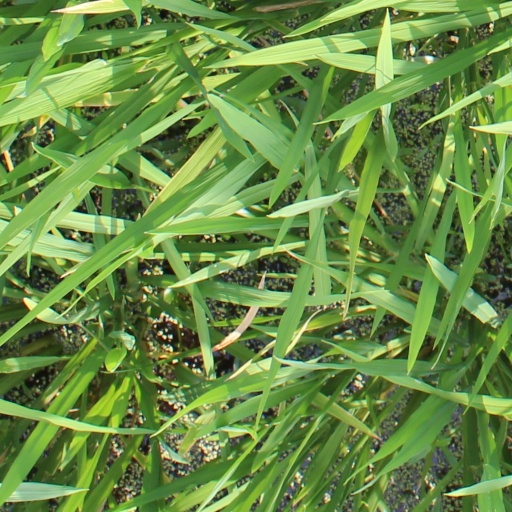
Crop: rice